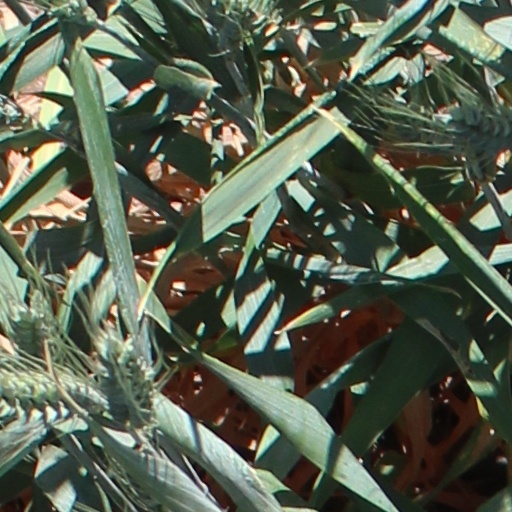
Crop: wheat